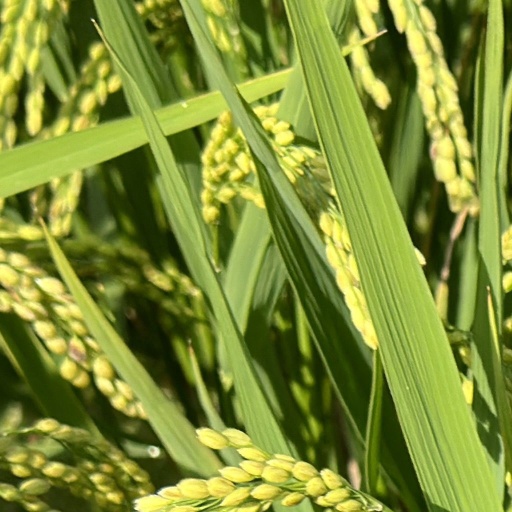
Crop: rice